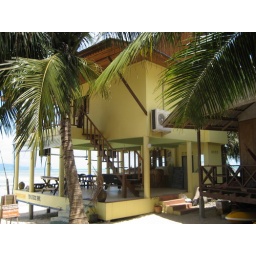
Seebreeze rasta baby bar and family room beach front in Fieldparadise village bunglow